Peopling of Thailand

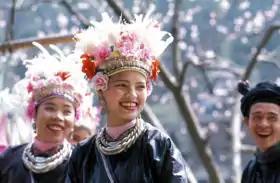
Tai-Dong people of Guizhou, China, in traditional dresses, similar to the existing tribe in northern provinces of Thailand

Comparative linguistic research seems to indicate that the Tai peoples were a Proto-Tai–Kadai speaking culture of southern China and dispersed into mainland Southeast Asia. Many linguists propose that the Tai–Kadai peoples may be genetically connected with Proto-Austronesian speaking peoples. Laurent Sagart (2004) hypothesized that the Tai–Kadai peoples migrated from a homeland on the island of Taiwan, where they spoke a dialect of Proto-Austronesian or one of its descendant languages. The ancestors of the modern Tai-Kadai peoples sailed west to mainland China and possibly traveled along the Pearl River, where their language greatly changed from other Austronesian languages under the influence of Sino-Tibetan and Hmong–Mien language infusion. Aside from linguistic evidence, the connection between Austronesian and Tai-Kadai can also be found in some common cultural practices. Roger Blench (2008) demonstrates that dental evulsion, face tattooing, teeth blackening and snake cults are shared between the Taiwanese Austronesians and the Tai-Kadai peoples of Southern China.